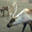
Label: deer